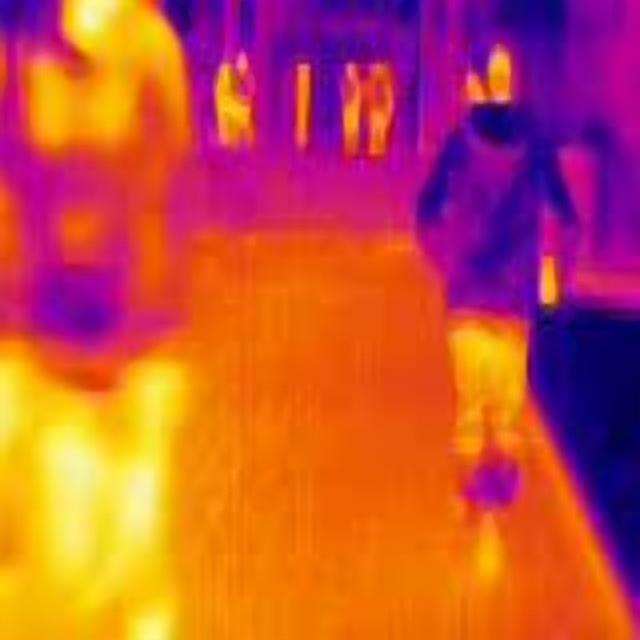
Detected objects:
label: person
label: person
label: person
label: person
label: person
label: person